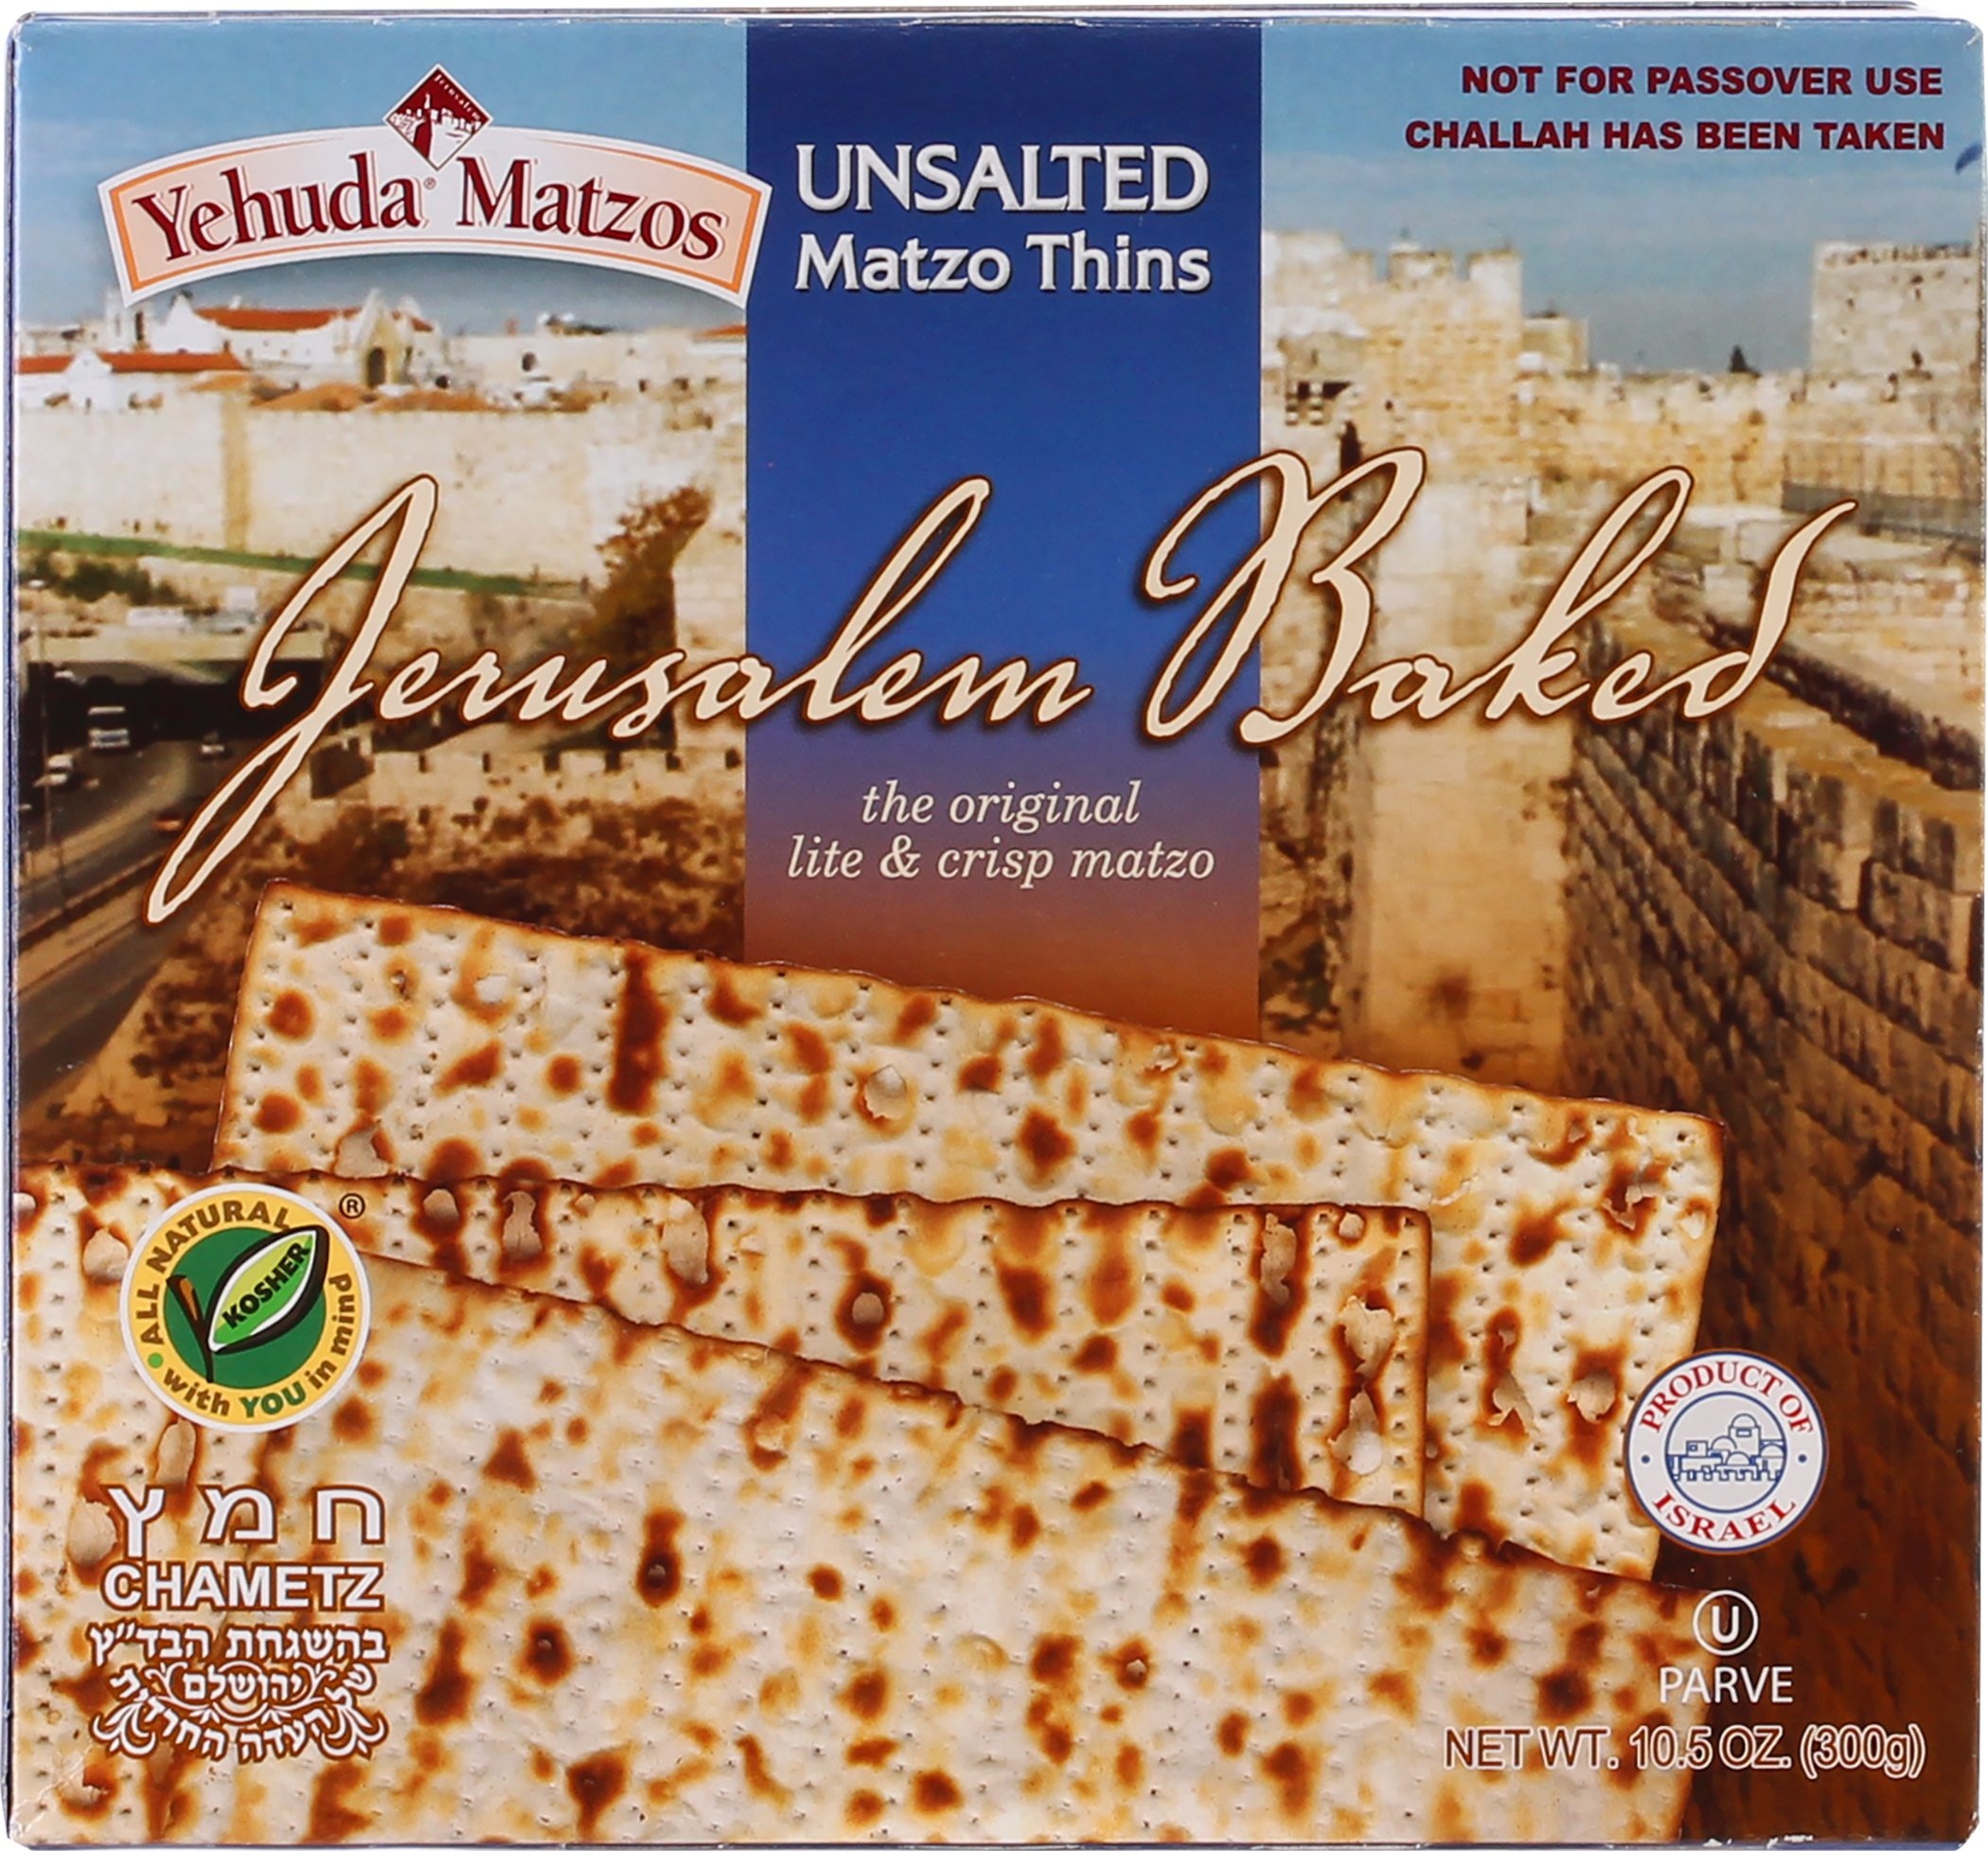
Item Name: Yehuda Daily Unsalted Matzo (12 Pack)
Bullet Point 1: Yehuda Jerusalem Baked Unsalted Matzo Thins
Bullet Point 2: Enjoy the original lite and crisp matzo all year round.
Bullet Point 3: Can be enjoyed during diner time or as a snack.
Bullet Point 4: All Natural
Bullet Point 5: Product of israel
Value: 126.0
Unit: Ounce

Price: 68.29